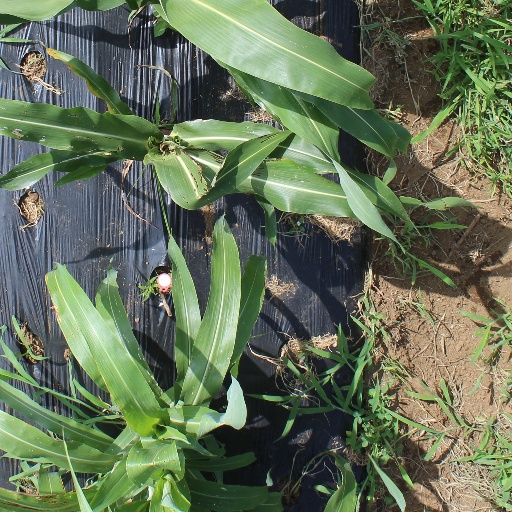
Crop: sorghum